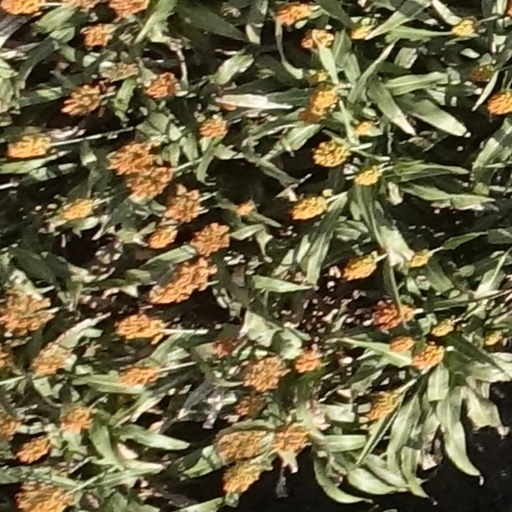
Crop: sorghum